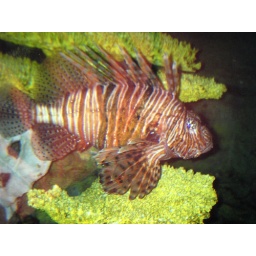
lion fish by coral